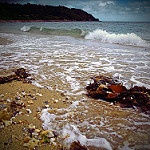
Label: sea